Fate/stay night: Unlimited Blade Works (TV series)

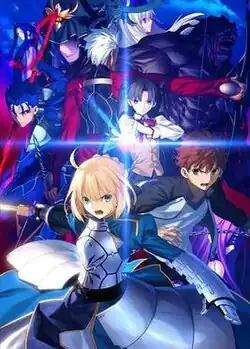
Promotional artwork for the Blu-ray box of "Fate/stay night: Unlimited Blade Works", drawn by Takashi Takeuchi

Fate/stay night: Unlimited Blade Works is an anime television series produced by Ufotable. It is based on the visual novel "Fate/stay night" produced by Type-Moon. The narrative is primarily based on the "Unlimited Blade Works" storyline in the visual novel, and follows Shirou Emiya, a high school student and amateur magus living in Fuyuki City, Japan. Shirou is unexpectedly brought into the Fifth Holy Grail War, a secret magical tournament in which seven participants, known as "Masters", and their "Servants", reincarnated personifications of legendary historical heroes, fight in a battle royale for the Holy Grail, an omnipotent magical chalice that can fulfill any wish or desire for its victor. When Shirou and his Servant Saber are forced to team up with Rin Tohsaka, another Master in the Holy Grail War, Shirou finds himself earning the strong dislike of Rin's mysterious Servant Archer, whose motivations are unknown.